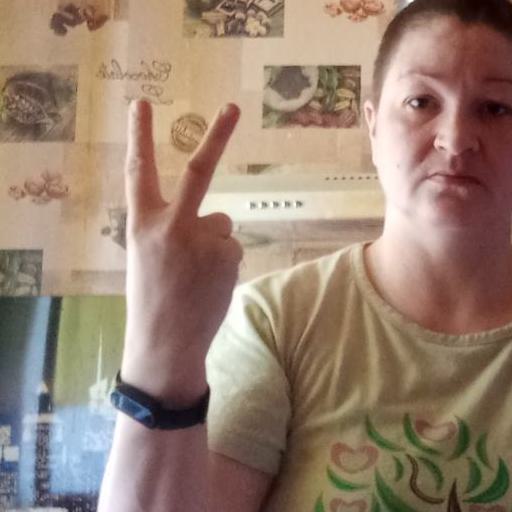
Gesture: peace_inverted